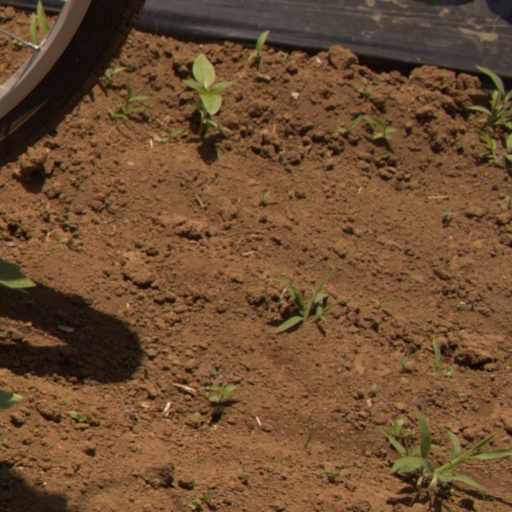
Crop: Jerusalem artichoke